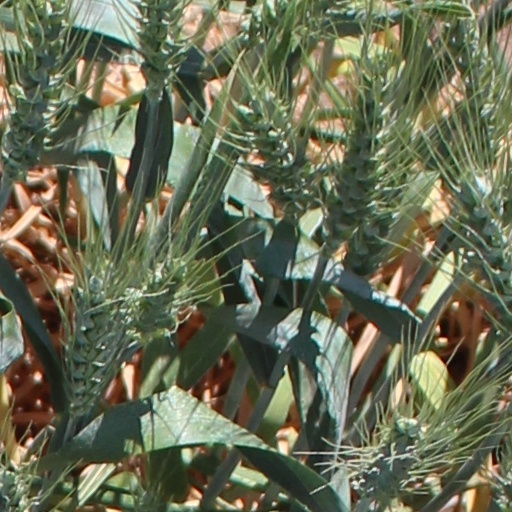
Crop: wheat